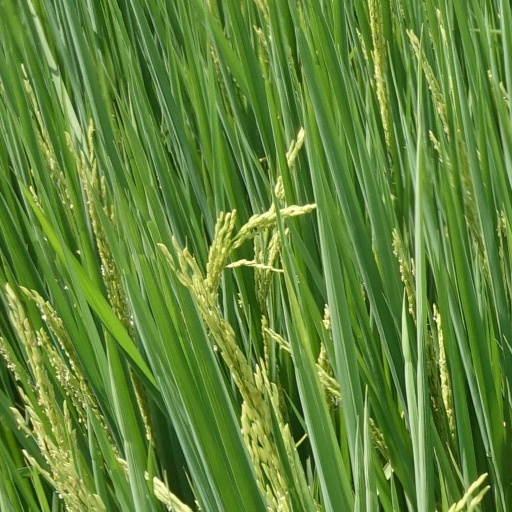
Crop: rice